Dress code

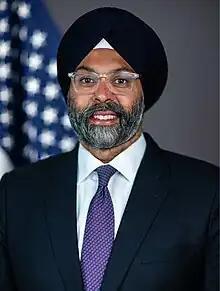
Gurbir Grewal, member of the United States Securities and Exchange Commission

Male Sikhs, who are members of the Khalsa are required to wear a turban at all times. Some, but not all, male Sikhs in North America wear a turban; they will instead tie their hair in a knot or ponytail.